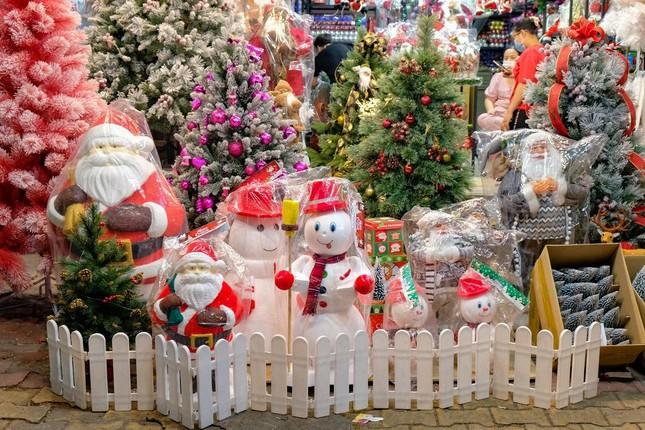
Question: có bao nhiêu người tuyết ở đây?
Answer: có bốn người tuyết ở đây